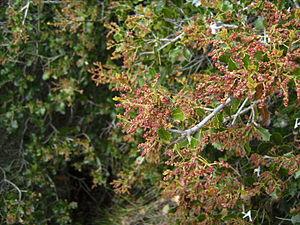
Le Chêne des garrigues ou Chêne kermès ou chêne de Palestine est une espèce d'arbustes à feuilles persistantes de la famille des Fagacées et de la sous-famille des Fagoideae, spontané dans les terrains pierreux calcaires des régions méditerranéennes, en particulier dans la garrigue.